Trimdon Labour Club

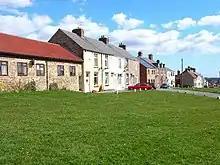
The village green in Trimdon; the Labour Club is nearby

Trimdon Labour Club opened in its former state as a working men's club in 1919, serving beer to mineworkers from a barrel in a farmer's cottage. It fell into disrepair in the 1980s, before the local Constituency Labour Party took on the running of the club.